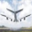
Label: airplane